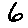
Label: 6